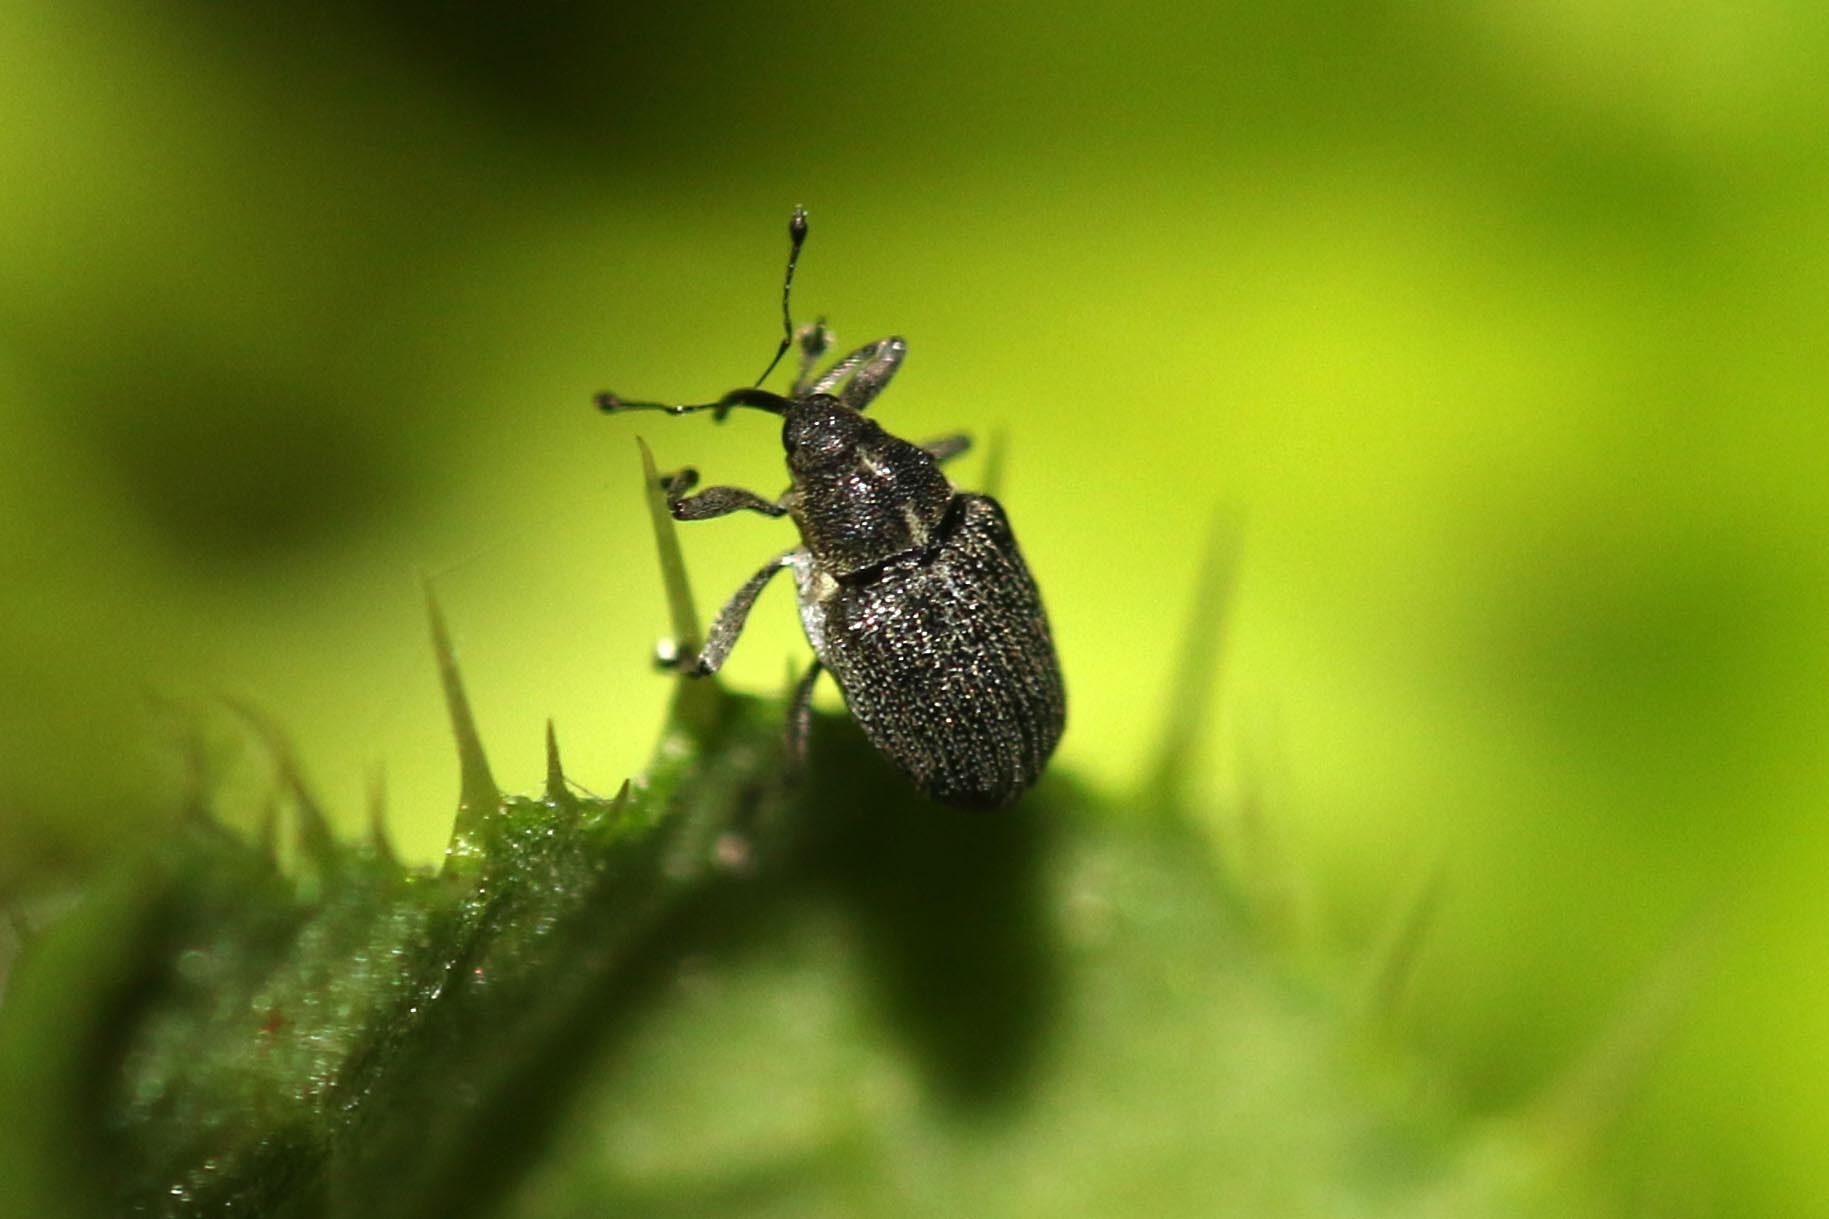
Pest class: Cabbage_seedpod_weevil